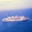
Label: ship